University of Burgos

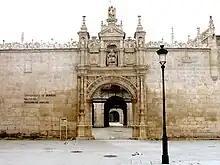
"Romeros Gate"(1562): A symbol of the university, entrance to the "Hospital del Rey", the School of Law, and the office of the rector

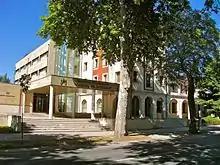
Main Residence Hall "Camino de Santiago"

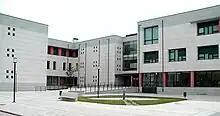

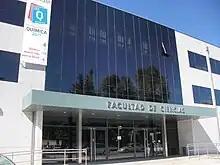

The University of Burgos currently has nearly 10,000 students on two campuses: